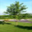
Label: maple_tree